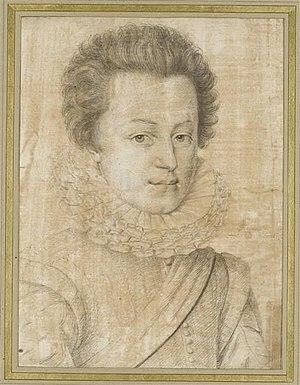
César de Bourbon, duc de Vendôme, duc d'Étampes, est le fils légitimé du roi Henri IV. C'est un militaire et gentilhomme français du XVIIᵉ siècle. Il est nommé Grand amiral de France en 1651 et surintendant général de la Navigation en 1655.